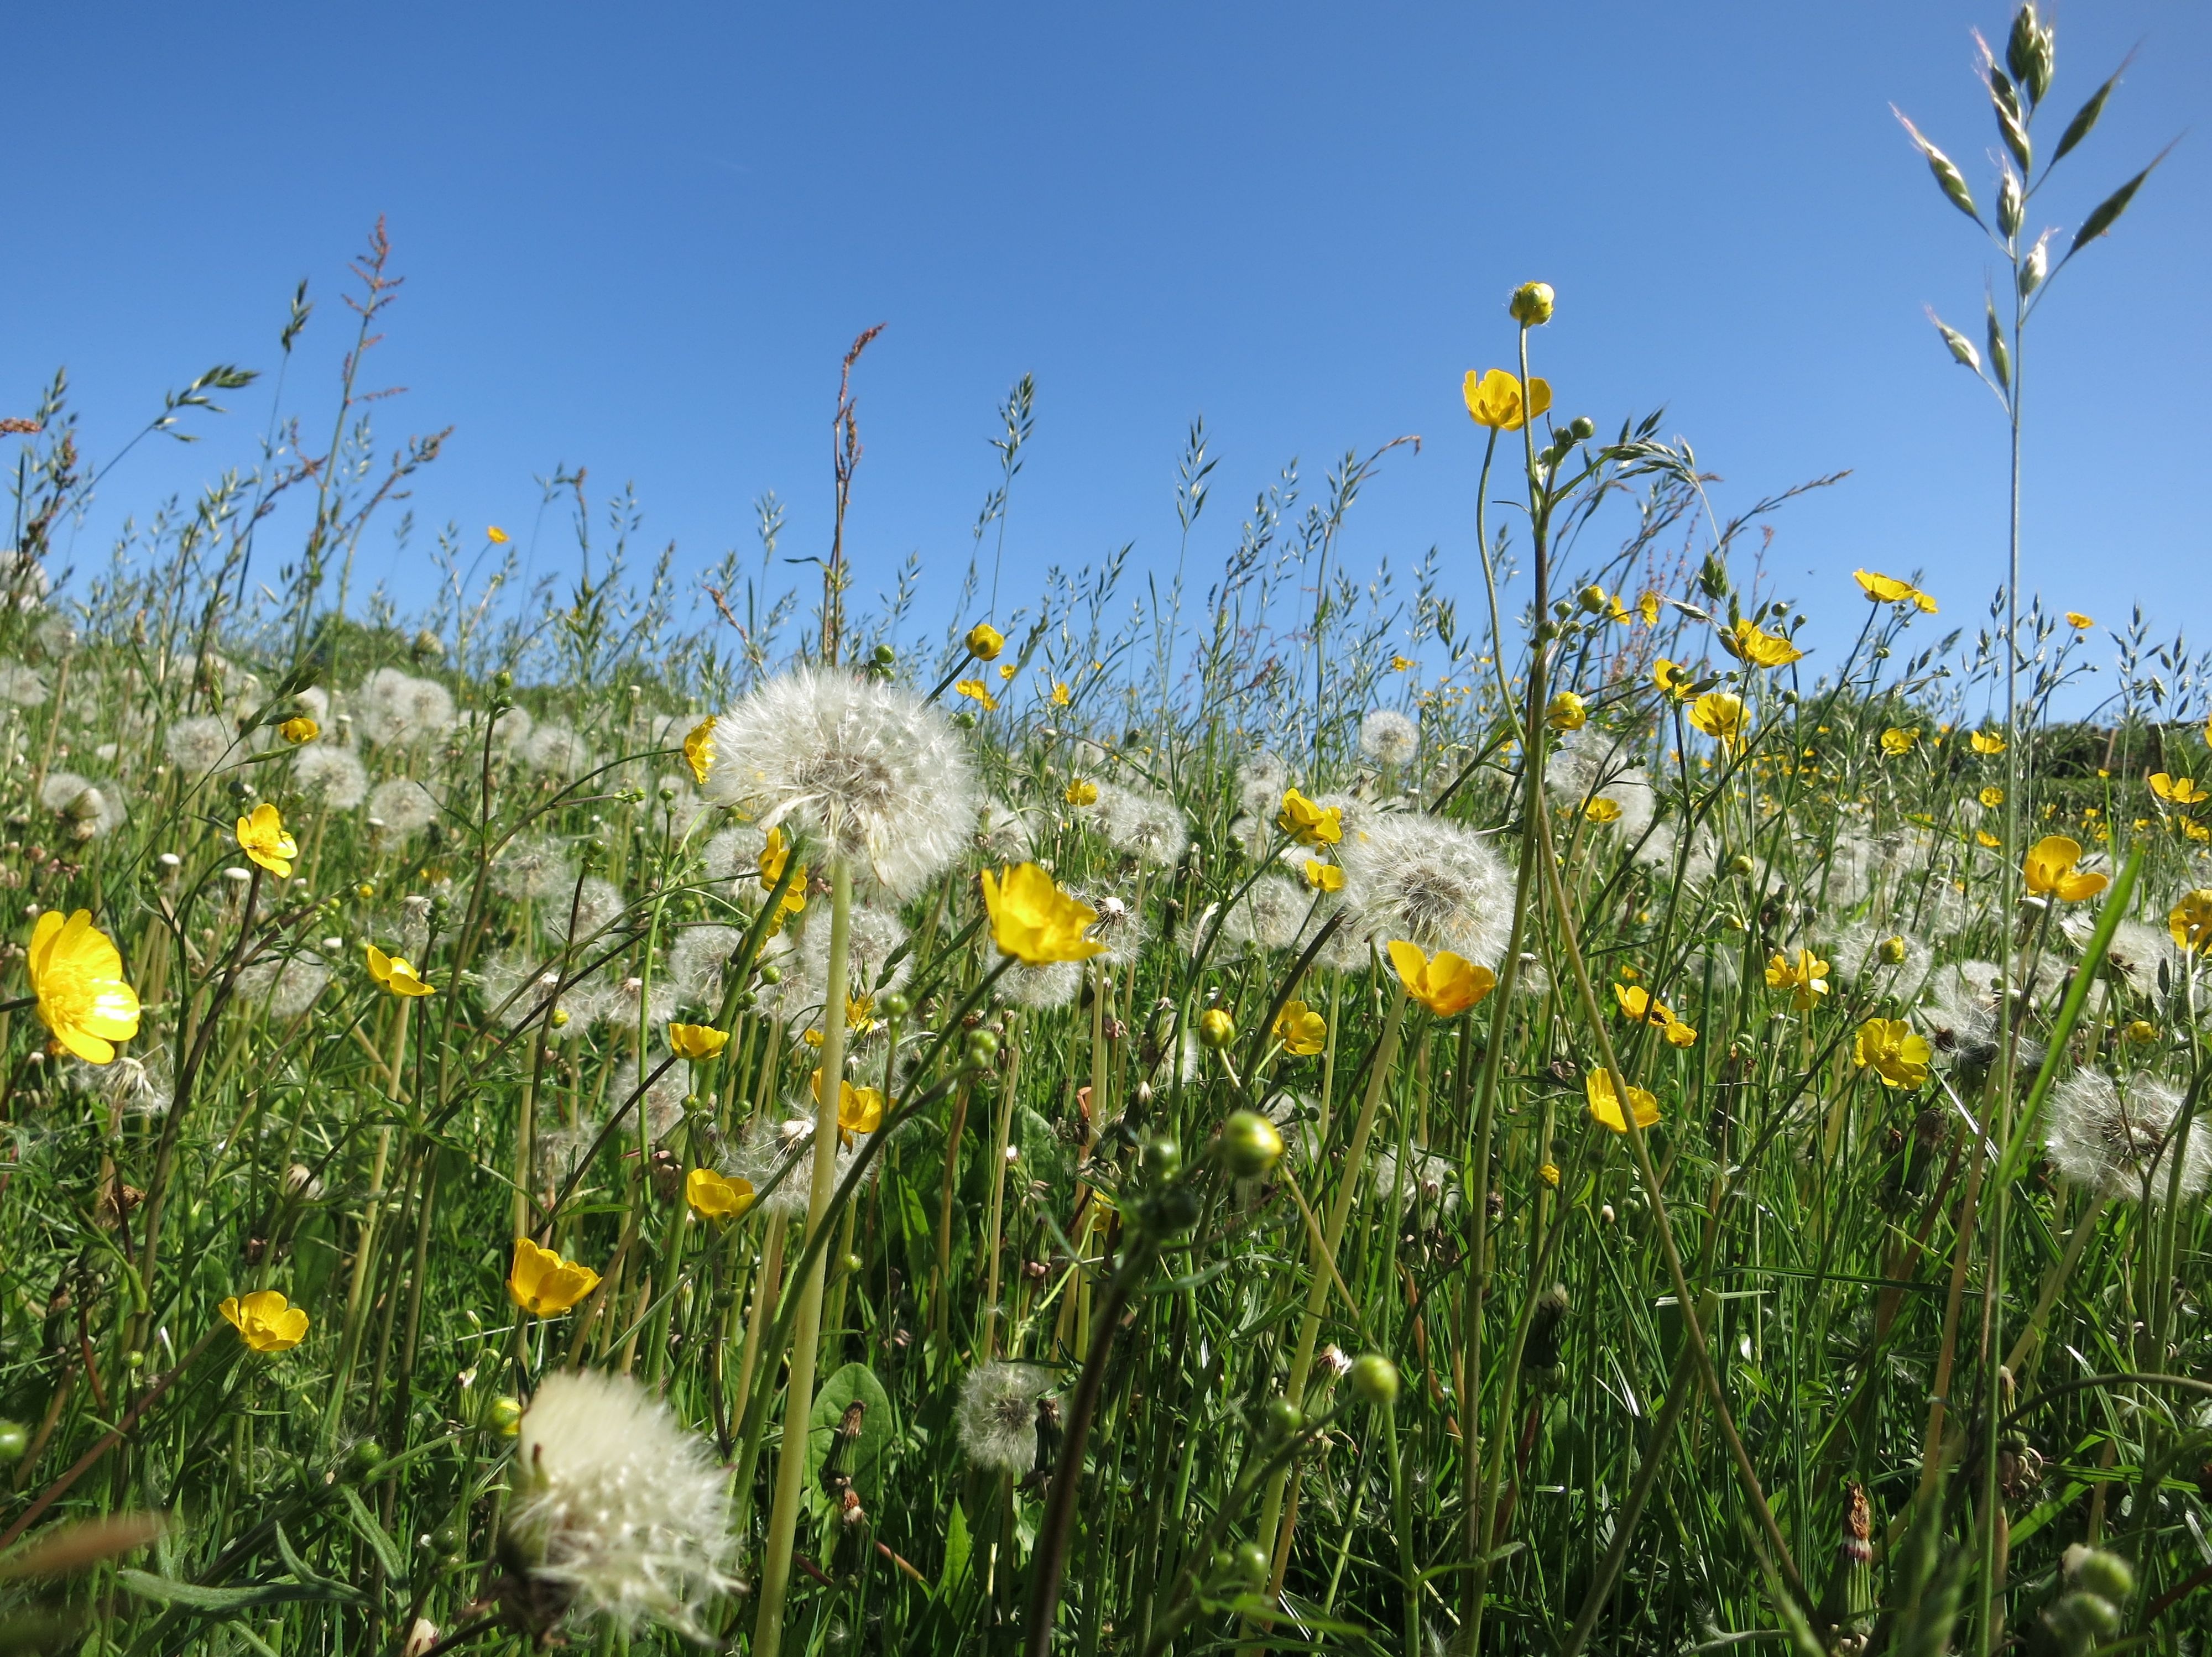
nature, grass, plant, field, meadow, dandelion, prairie, flower, bloom, spring, pasture, agriculture, close, flora, plain, wildflower, flowers, grassland, wildflowers, dandelions, habitat, ecosystem, flower meadow, fill, steppe, flowering plant, grassland plants, daisy family, natural environment, grass family, land plant, chamaemelum nobile